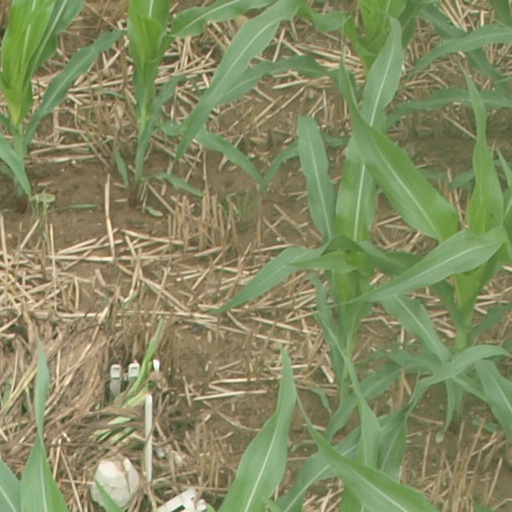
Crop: maize; corn